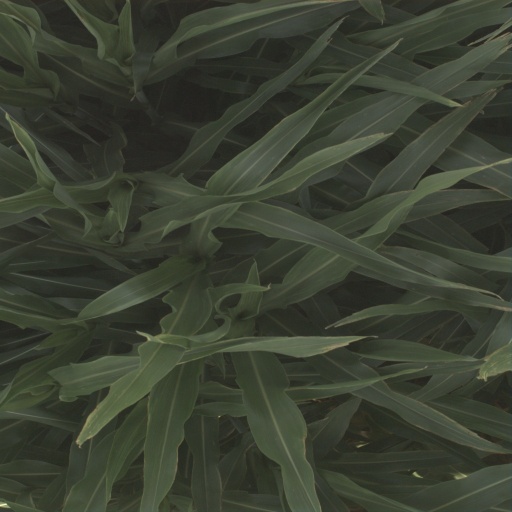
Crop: sorghum